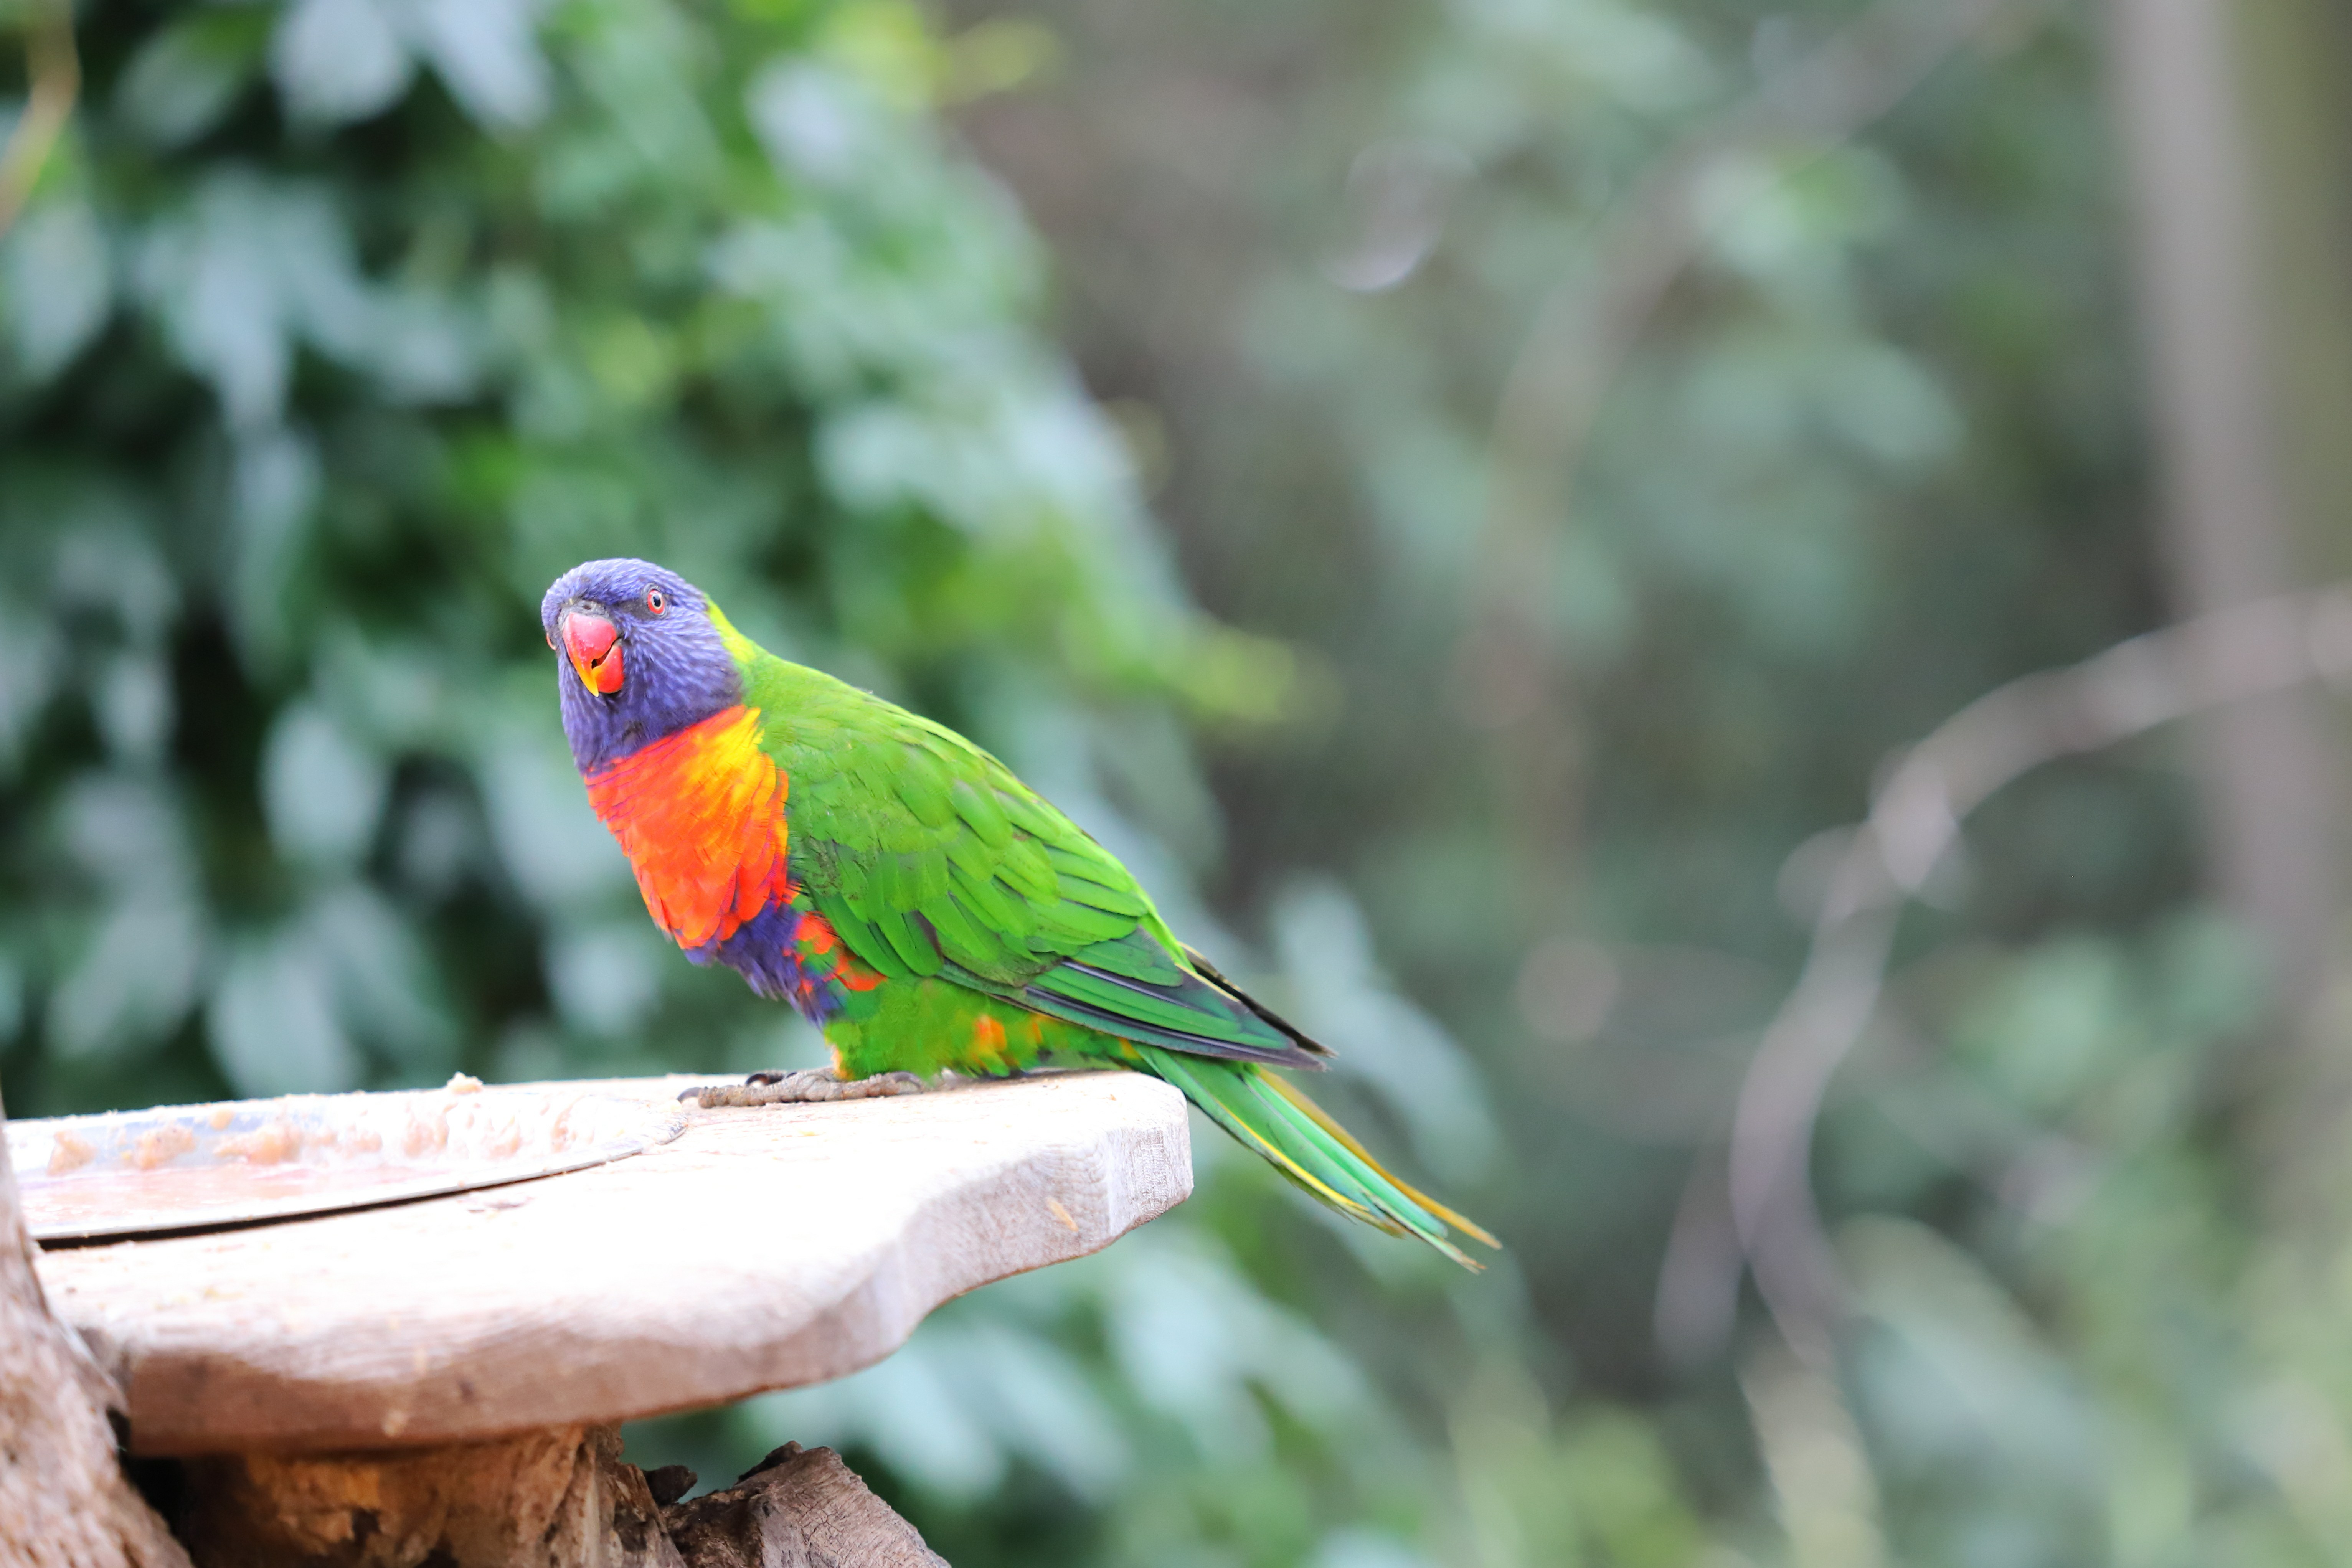
Canon EOS, bird, vertebrate, beak, parrot, macaw, lorikeet, budgie, parakeet, adaptation, zoo, wing, plant, wildlife